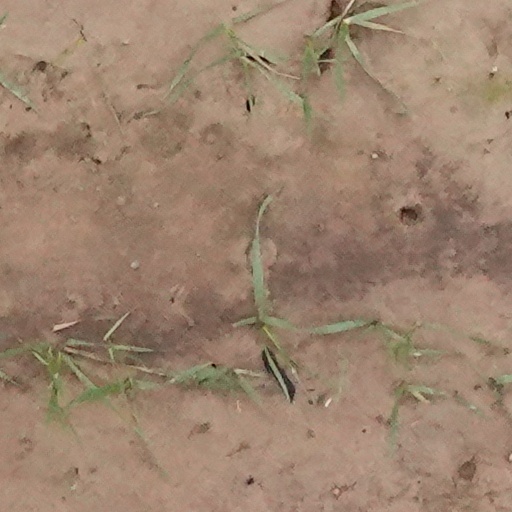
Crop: wheat